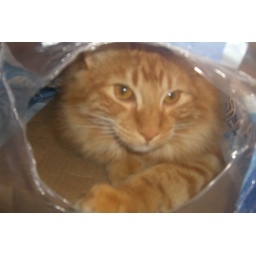
Chuck Norris in an empty water bottle box.